Answer in natural language. Is bluegrey rectangular table (highlighted by a red box) further away or in front of Window (highlighted by a blue box)? Choose between the following options: further away or in front
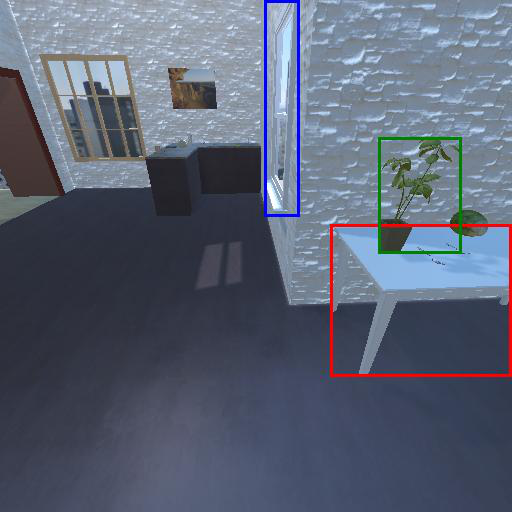
<answer>in front</answer>